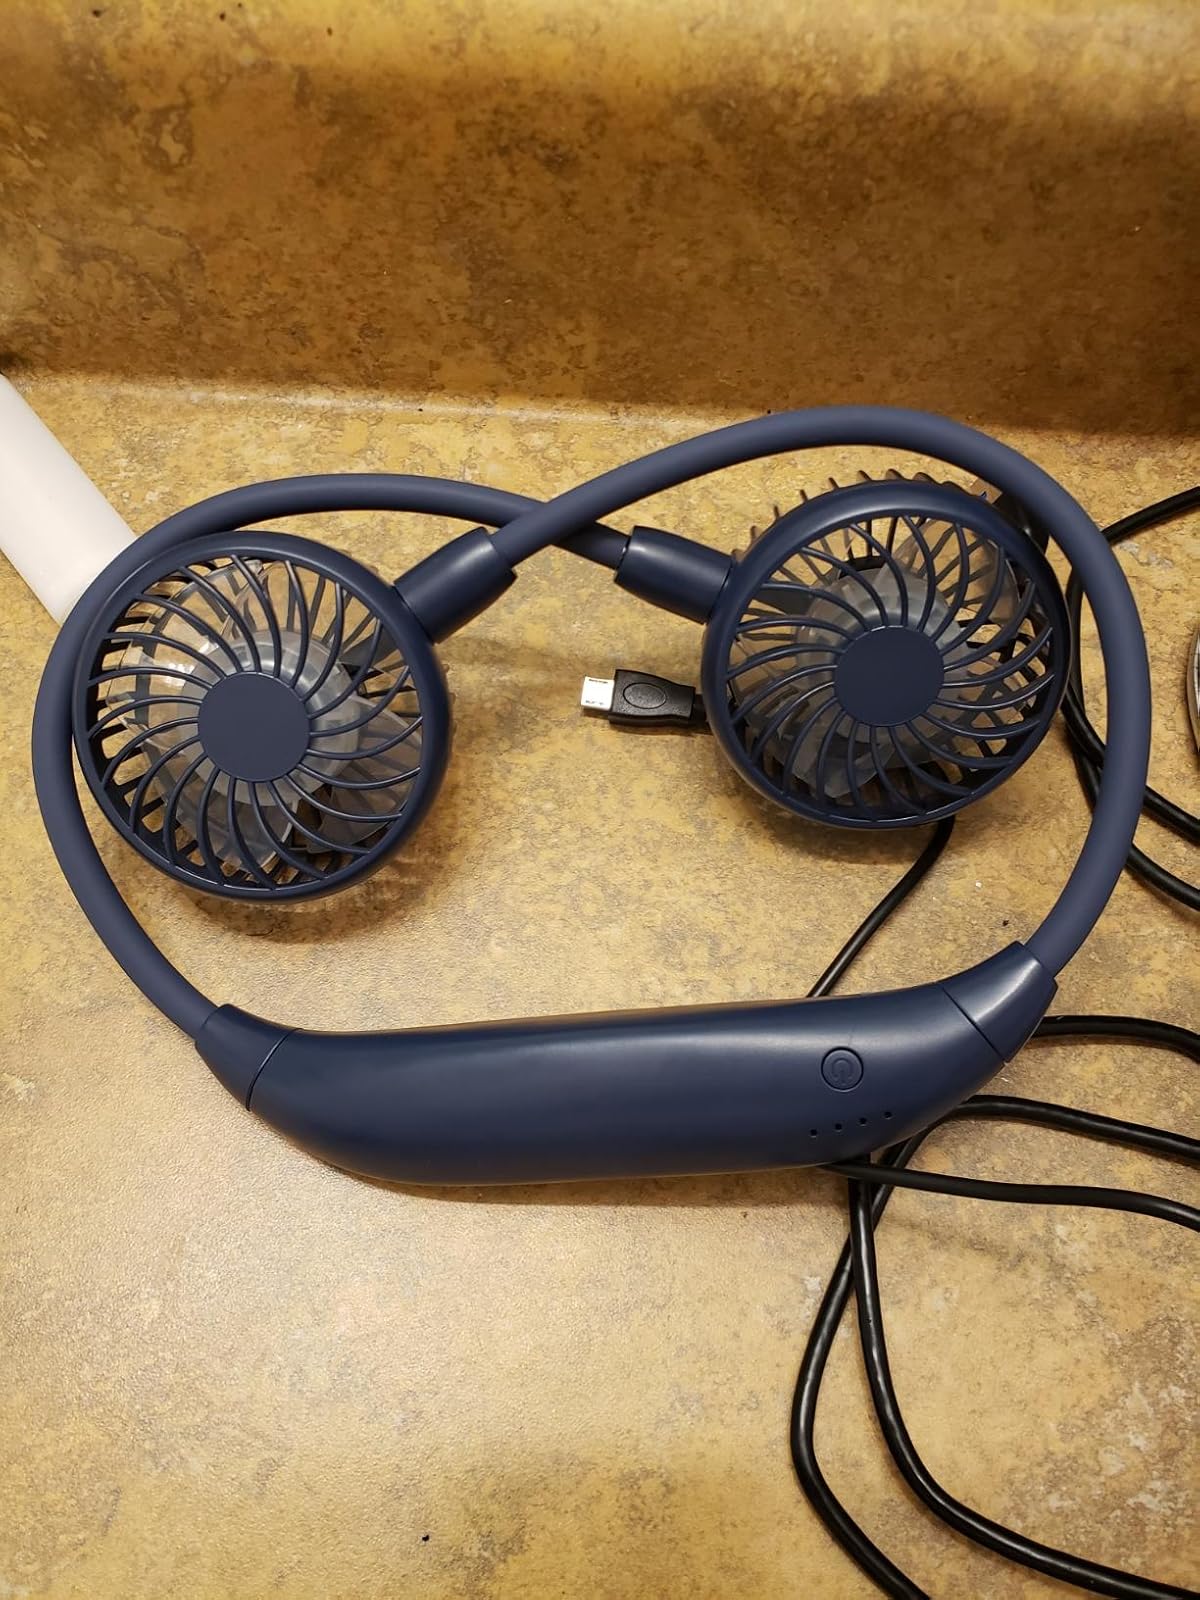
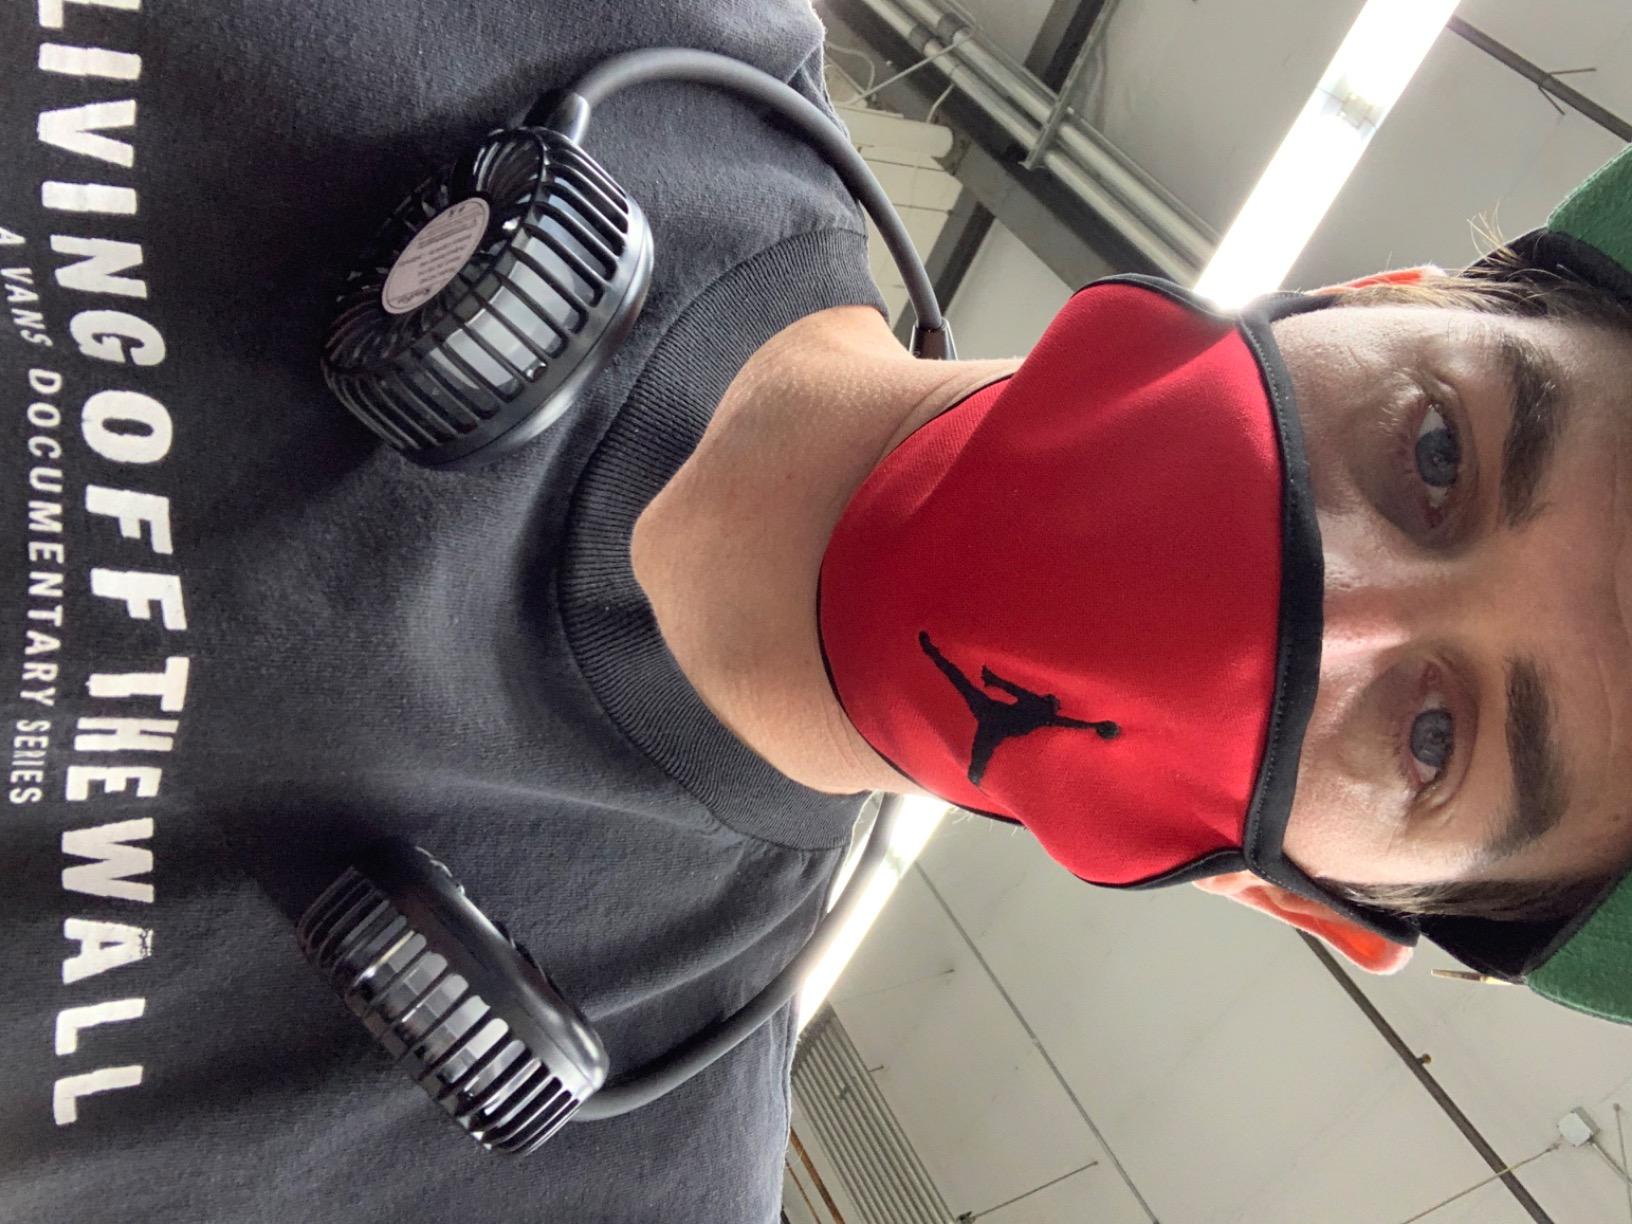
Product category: fan
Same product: no